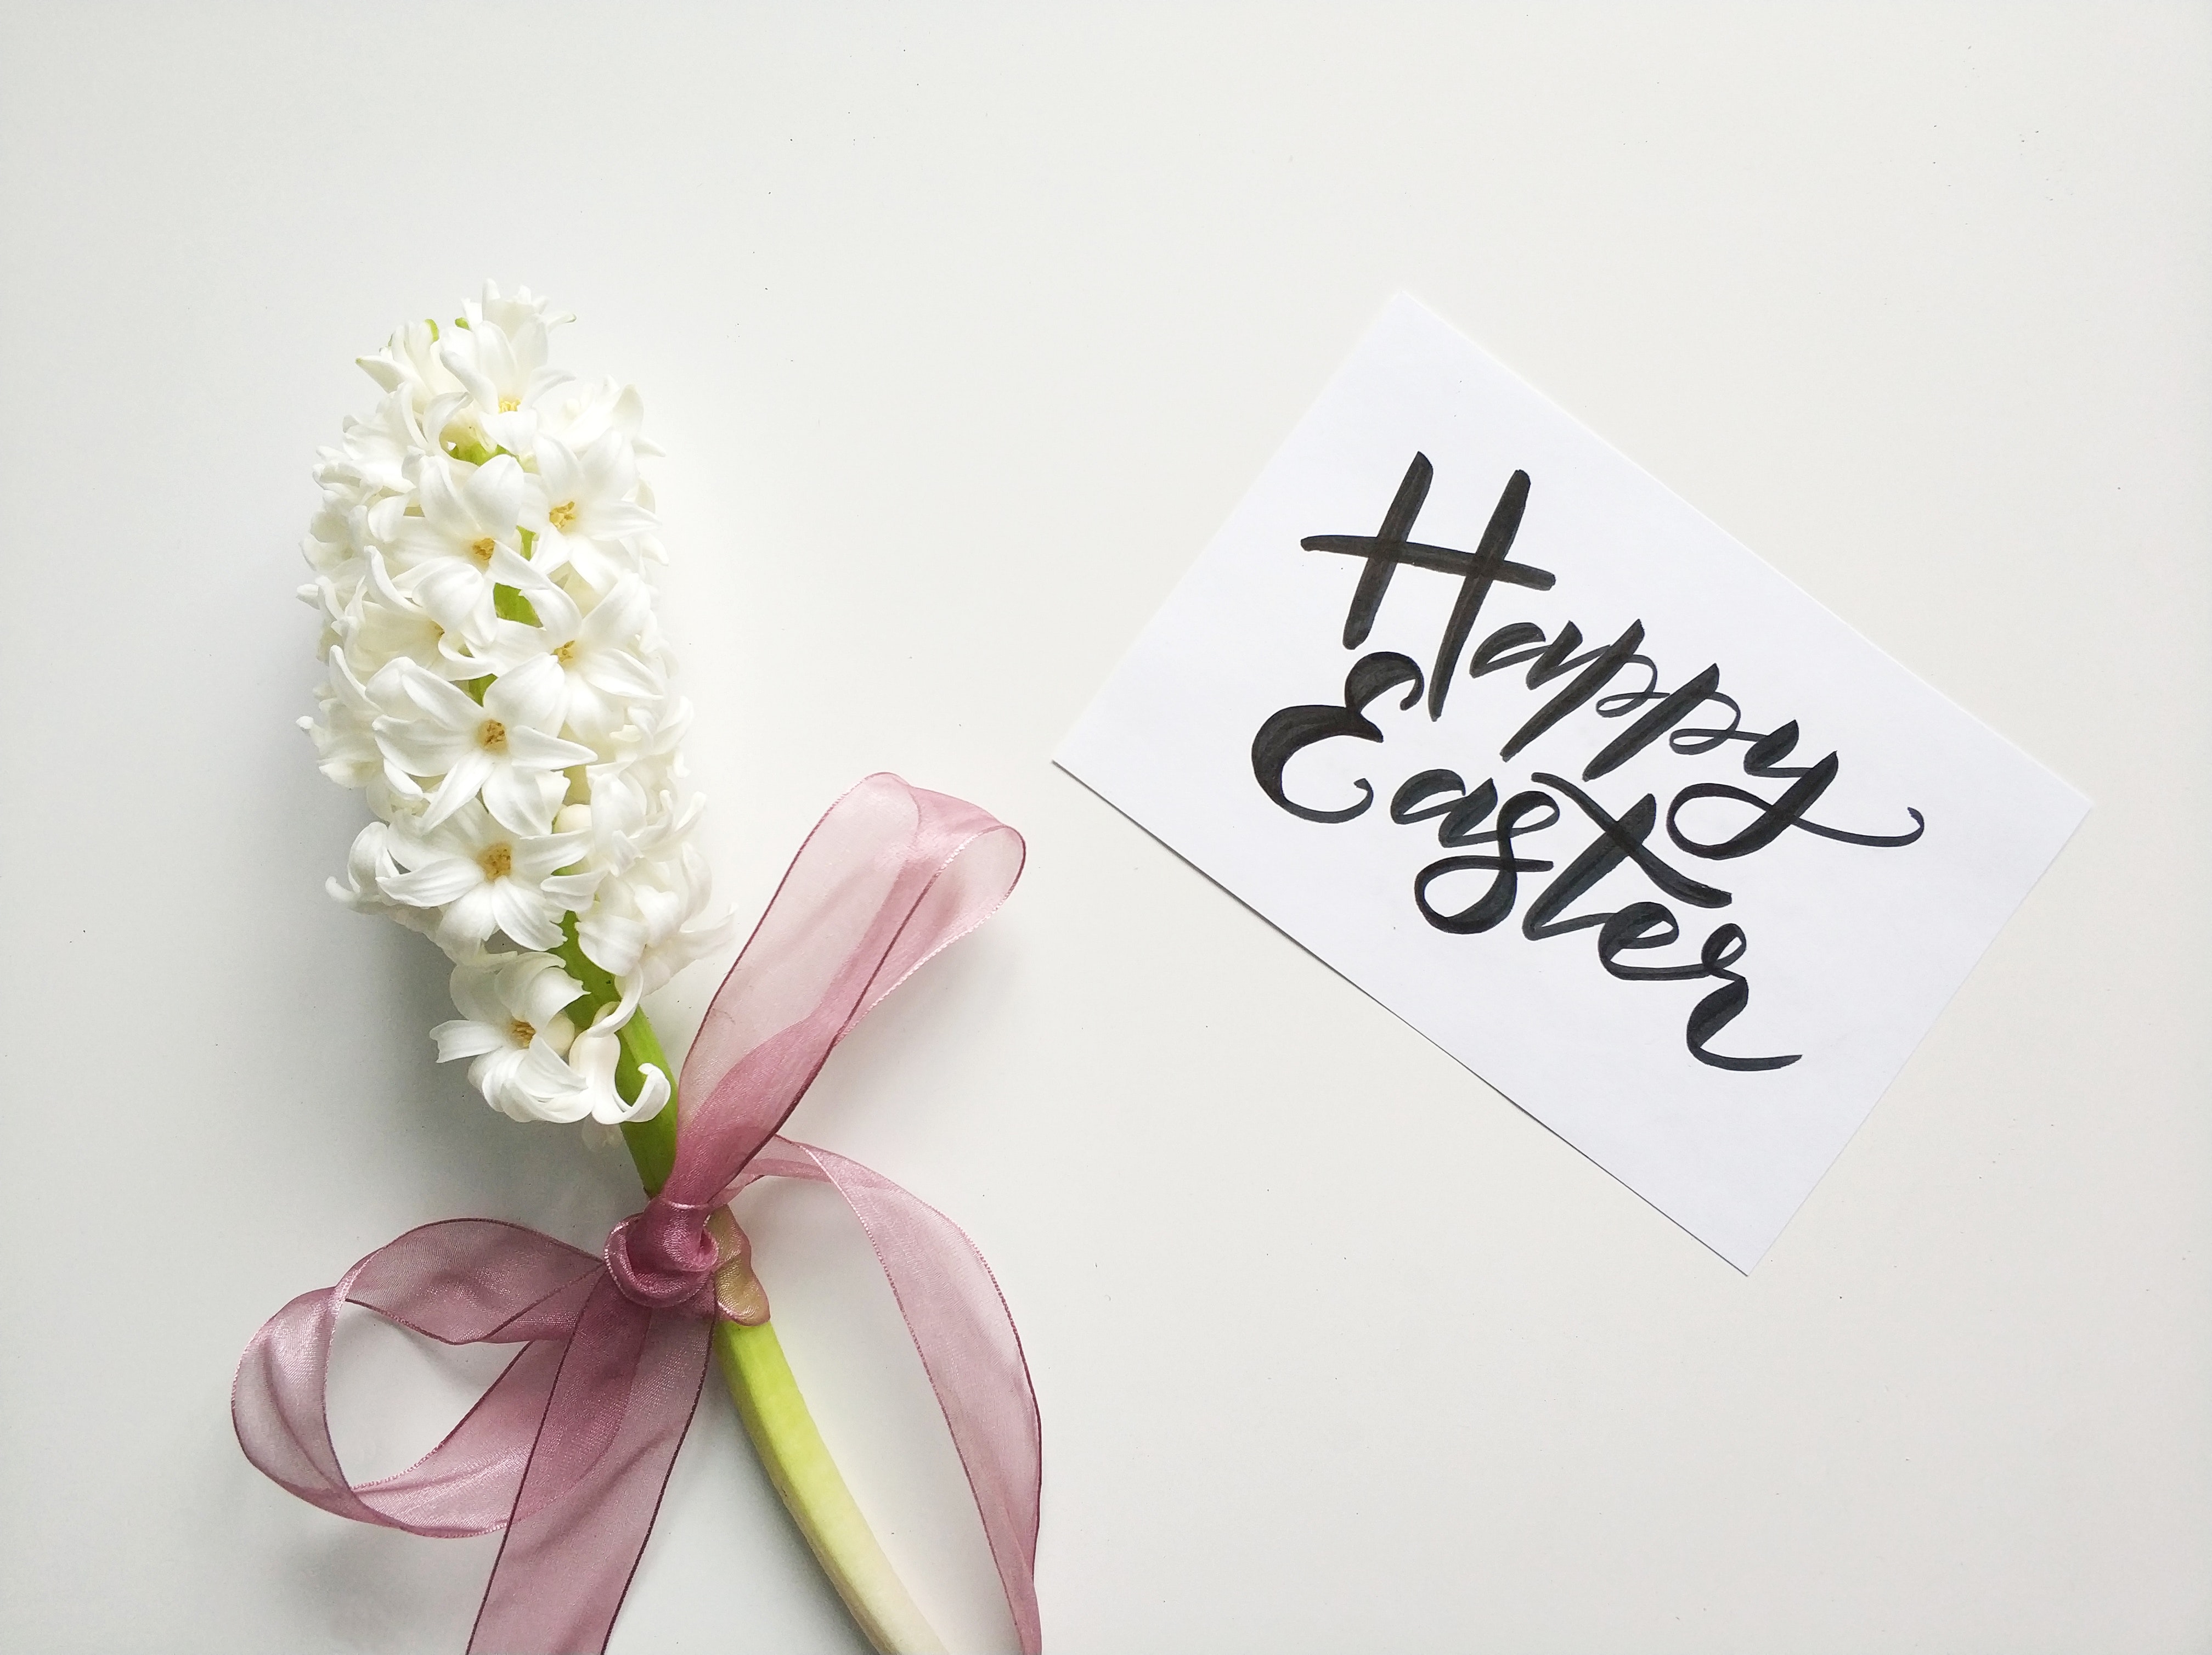
flower, petal, flower arranging, font, floral design, flower bouquet, cut flowers, wedding favors, paper, gift, floristry, calligraphy